Jagadguru Adi Shankara

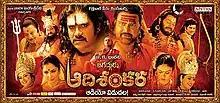
Film poster

Jagadguru Adi Shankara is a 2013 Indian Telugu-language biographical film written and directed by J. K. Bharavi that depicts the life of 8th-century philosopher Adi Shankara. The ensemble cast includes Kaushik Babu in the title role of Adi Shankaracharya, Nagarjuna, Mohan Babu, Suman, Srihari and Sai Kumar. Some of Chiranjeevi's scenes from "Sri Manjunatha" (2001) were reused in the film.